Livestock

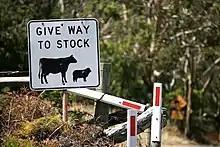
This Australian road sign uses the less common term "stock" for livestock.

The word "livestock" was first used between 1650 and 1660, as a compound word combining the words "live" and "stock". In some periods, "cattle" and "livestock" have been used interchangeably. Over the 19th century, the meaning of livestock and cattle shifted, leading to the modern meaning of cattle referring to domesticated bovines, whilst livestock is used in a wider sense.